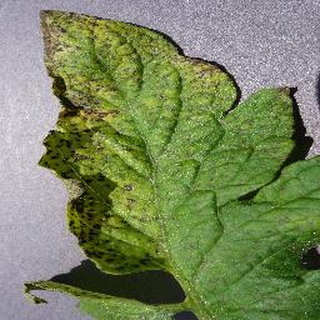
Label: tomato_septoria_leaf_spot